BSA Gold Star

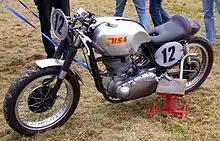
1954 CB32 Gold Star

The new CB engine was introduced, (subsequently known as the Big Fin engine), given deeper and squarer finning, a 5 bolt head, quite soon changed to 8 bolts, a stronger crankshaft, an even shorter connecting rod at , oval flywheels (500), improved valve gear with eccentric adjustment, and an Amal GP carburettor. Power outputs were once again increased to around respectively.